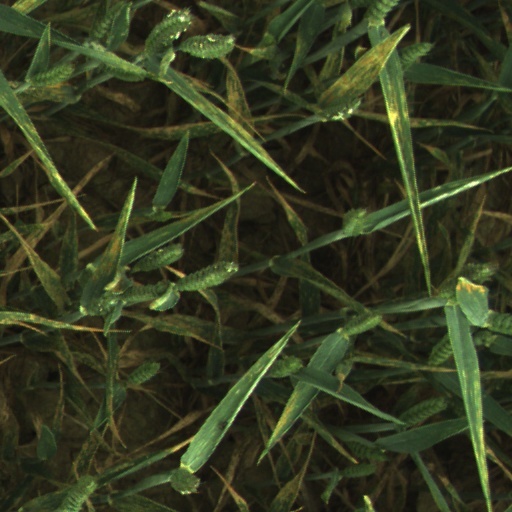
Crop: wheat